Disappearance of Emanuela Orlandi

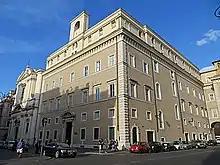
The palace of Sant'Apollinare with the annexed basilica. This was the location of the music school attended by Orlandi before her disappearance.

At the end of class, Orlandi phoned home and explained to her sister Federica that before the lesson, she had received a job offer from a representative of Avon Products to hand out flyers at a fashion show for two hours, adding that she would meet him again at the end of the lesson to give him an answer. Federica told her not to accept the offer, believing the compensation to be excessive and thus unreliable, and suggested discussing the matter with their parents first. While leaving school, Orlandi spoke of the job offer with two female classmates, who then left her at a bus stop in Corso Rinascimento, in front of Palazzo Madama. She was last seen around 7:30p.m. at the bus stop, in the company of another girl, who was never identified.